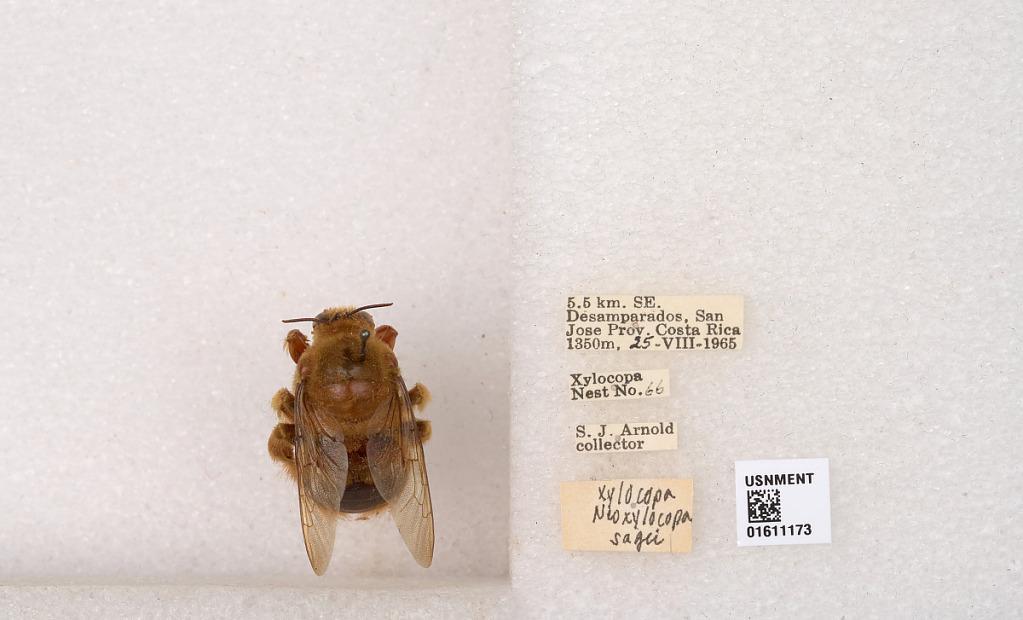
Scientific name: Xylocopa
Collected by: H. Wing
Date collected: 1965-8-25
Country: Costa Rica
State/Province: San Jose
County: Desamparados
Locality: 5.5 km. SE. Desamparados